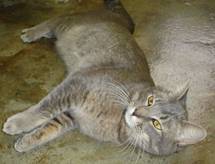
Label: cat